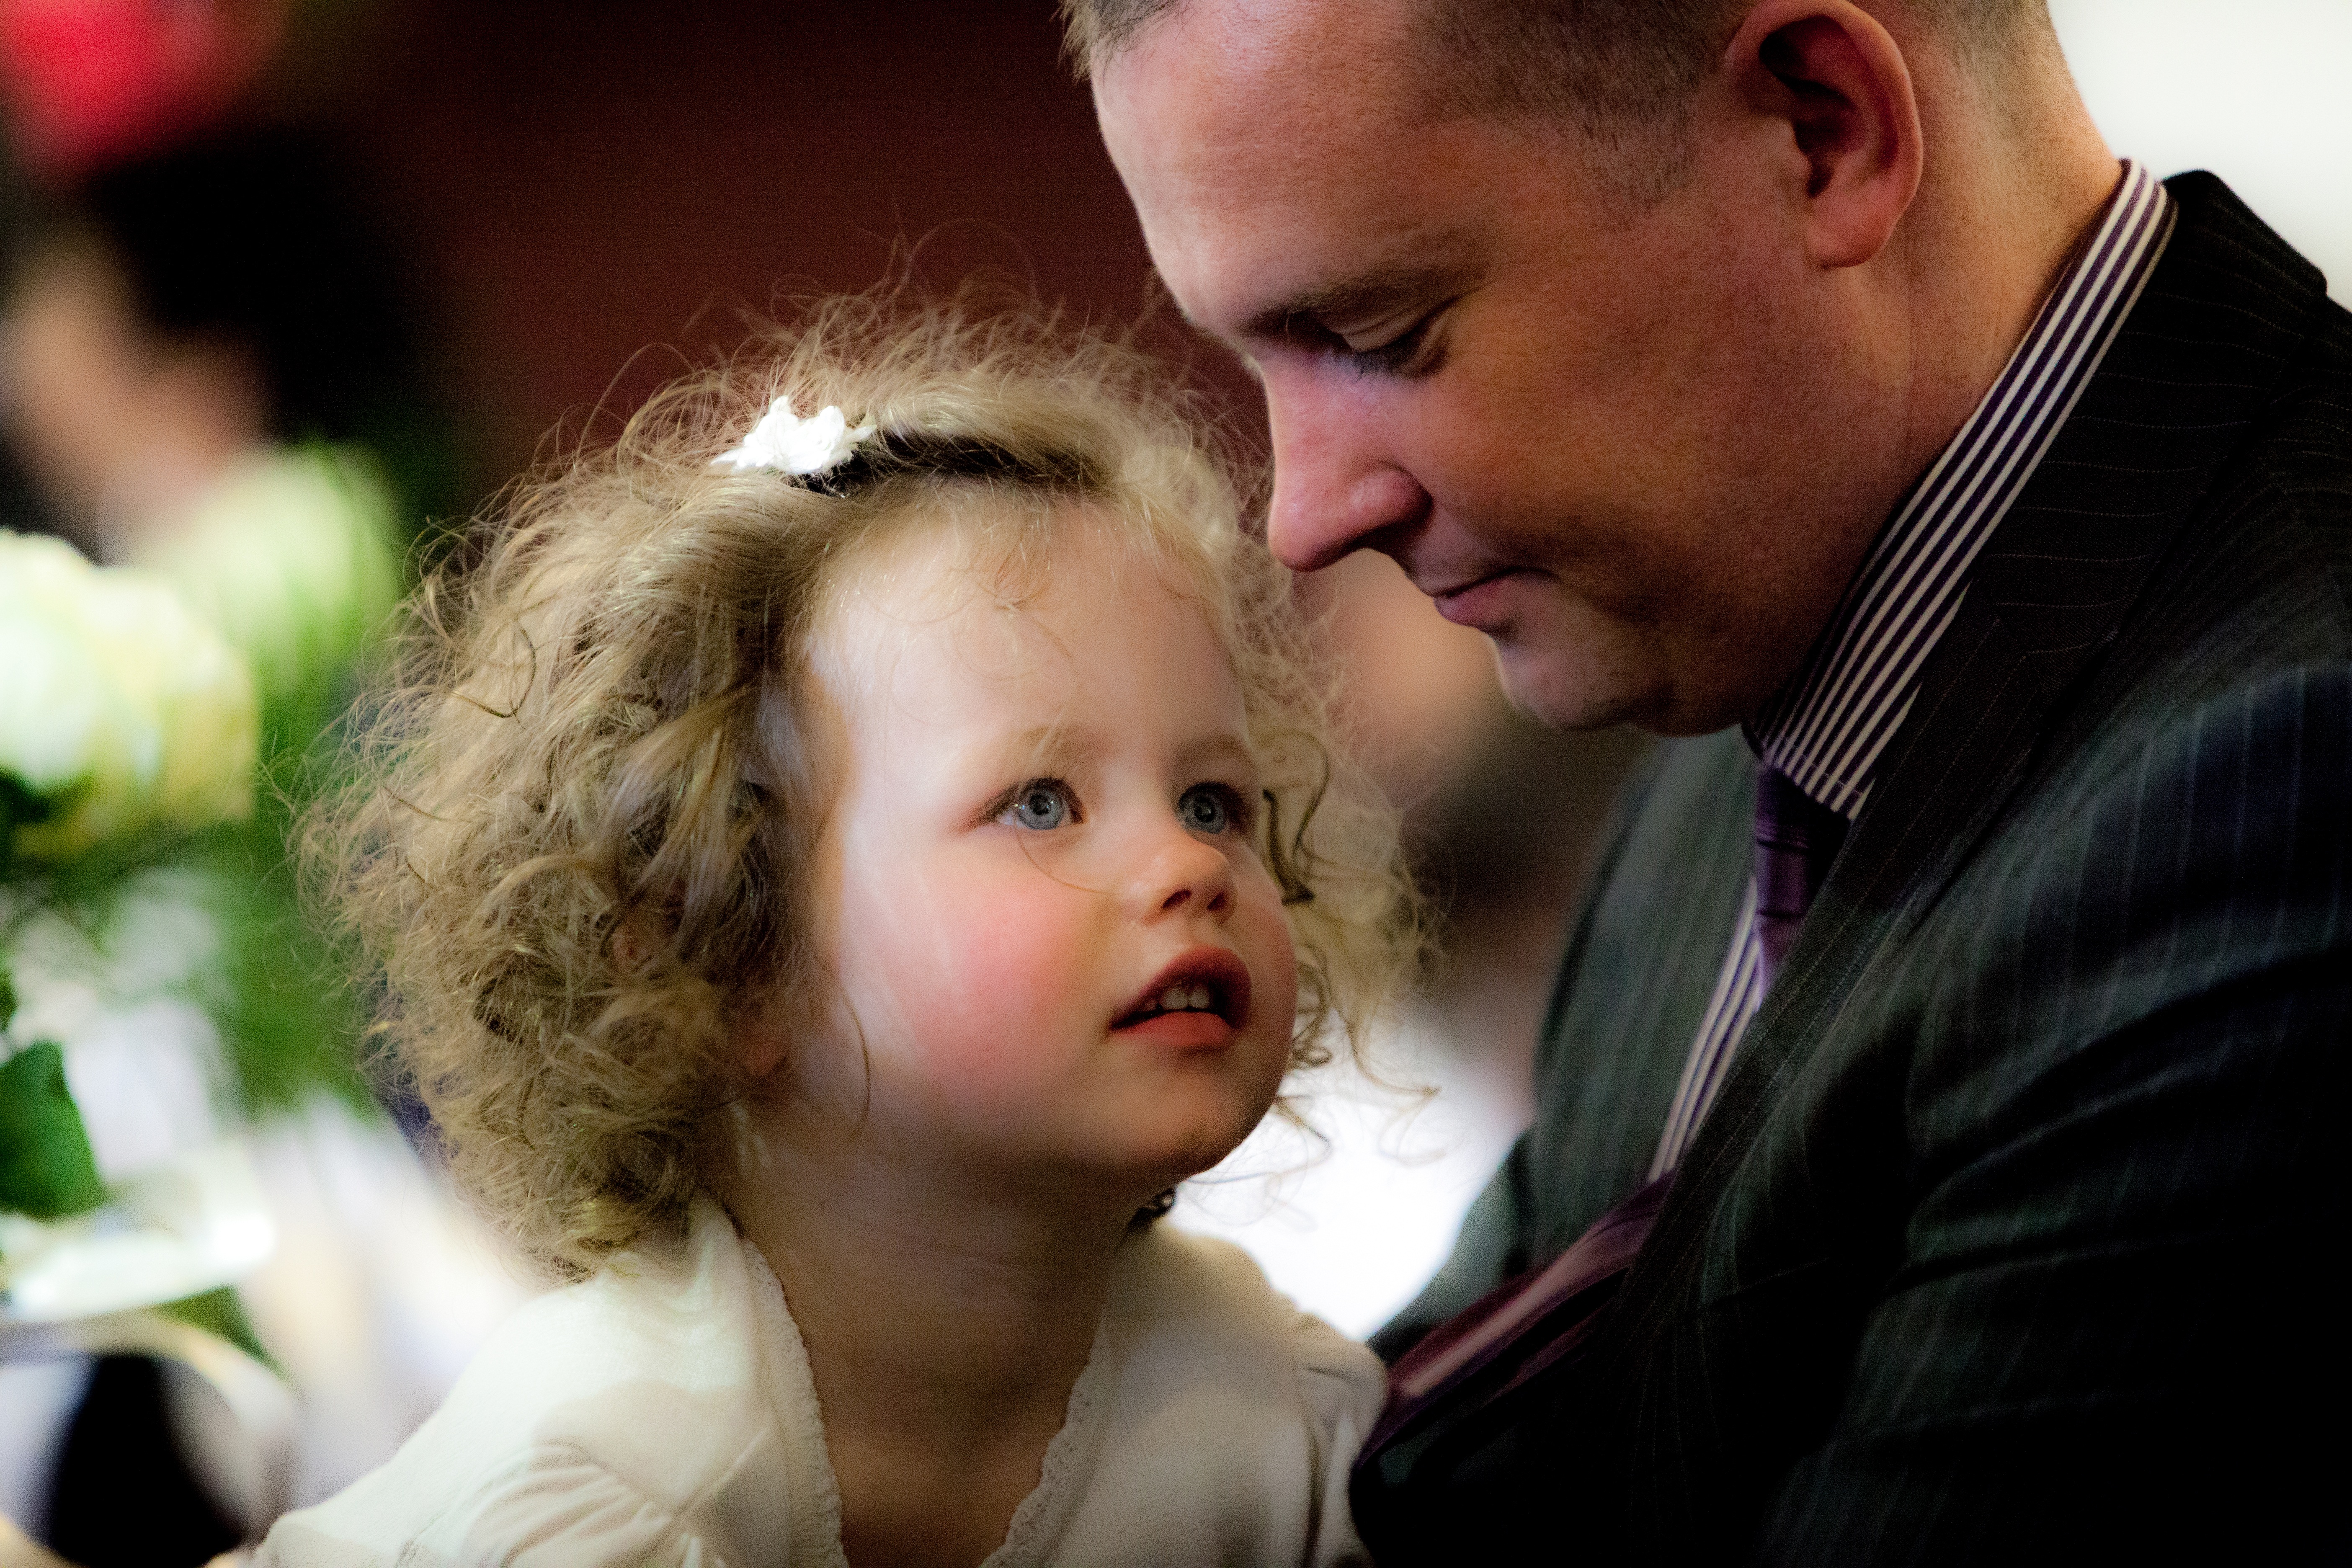
man, person, people, woman, male, portrait, father, romance, child, wedding, bride, groom, marriage, family, ceremony, infant, daughter, interaction, portrait photography